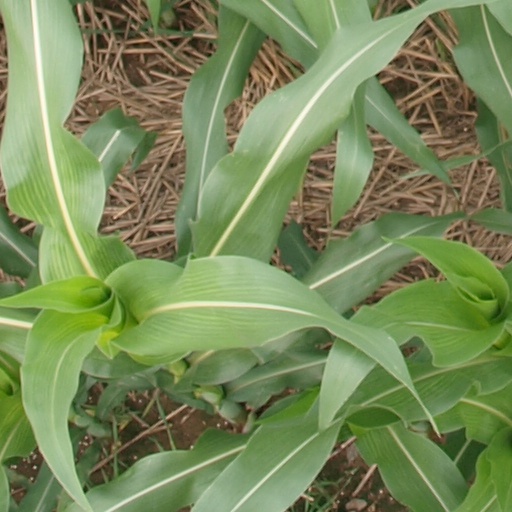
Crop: maize; corn